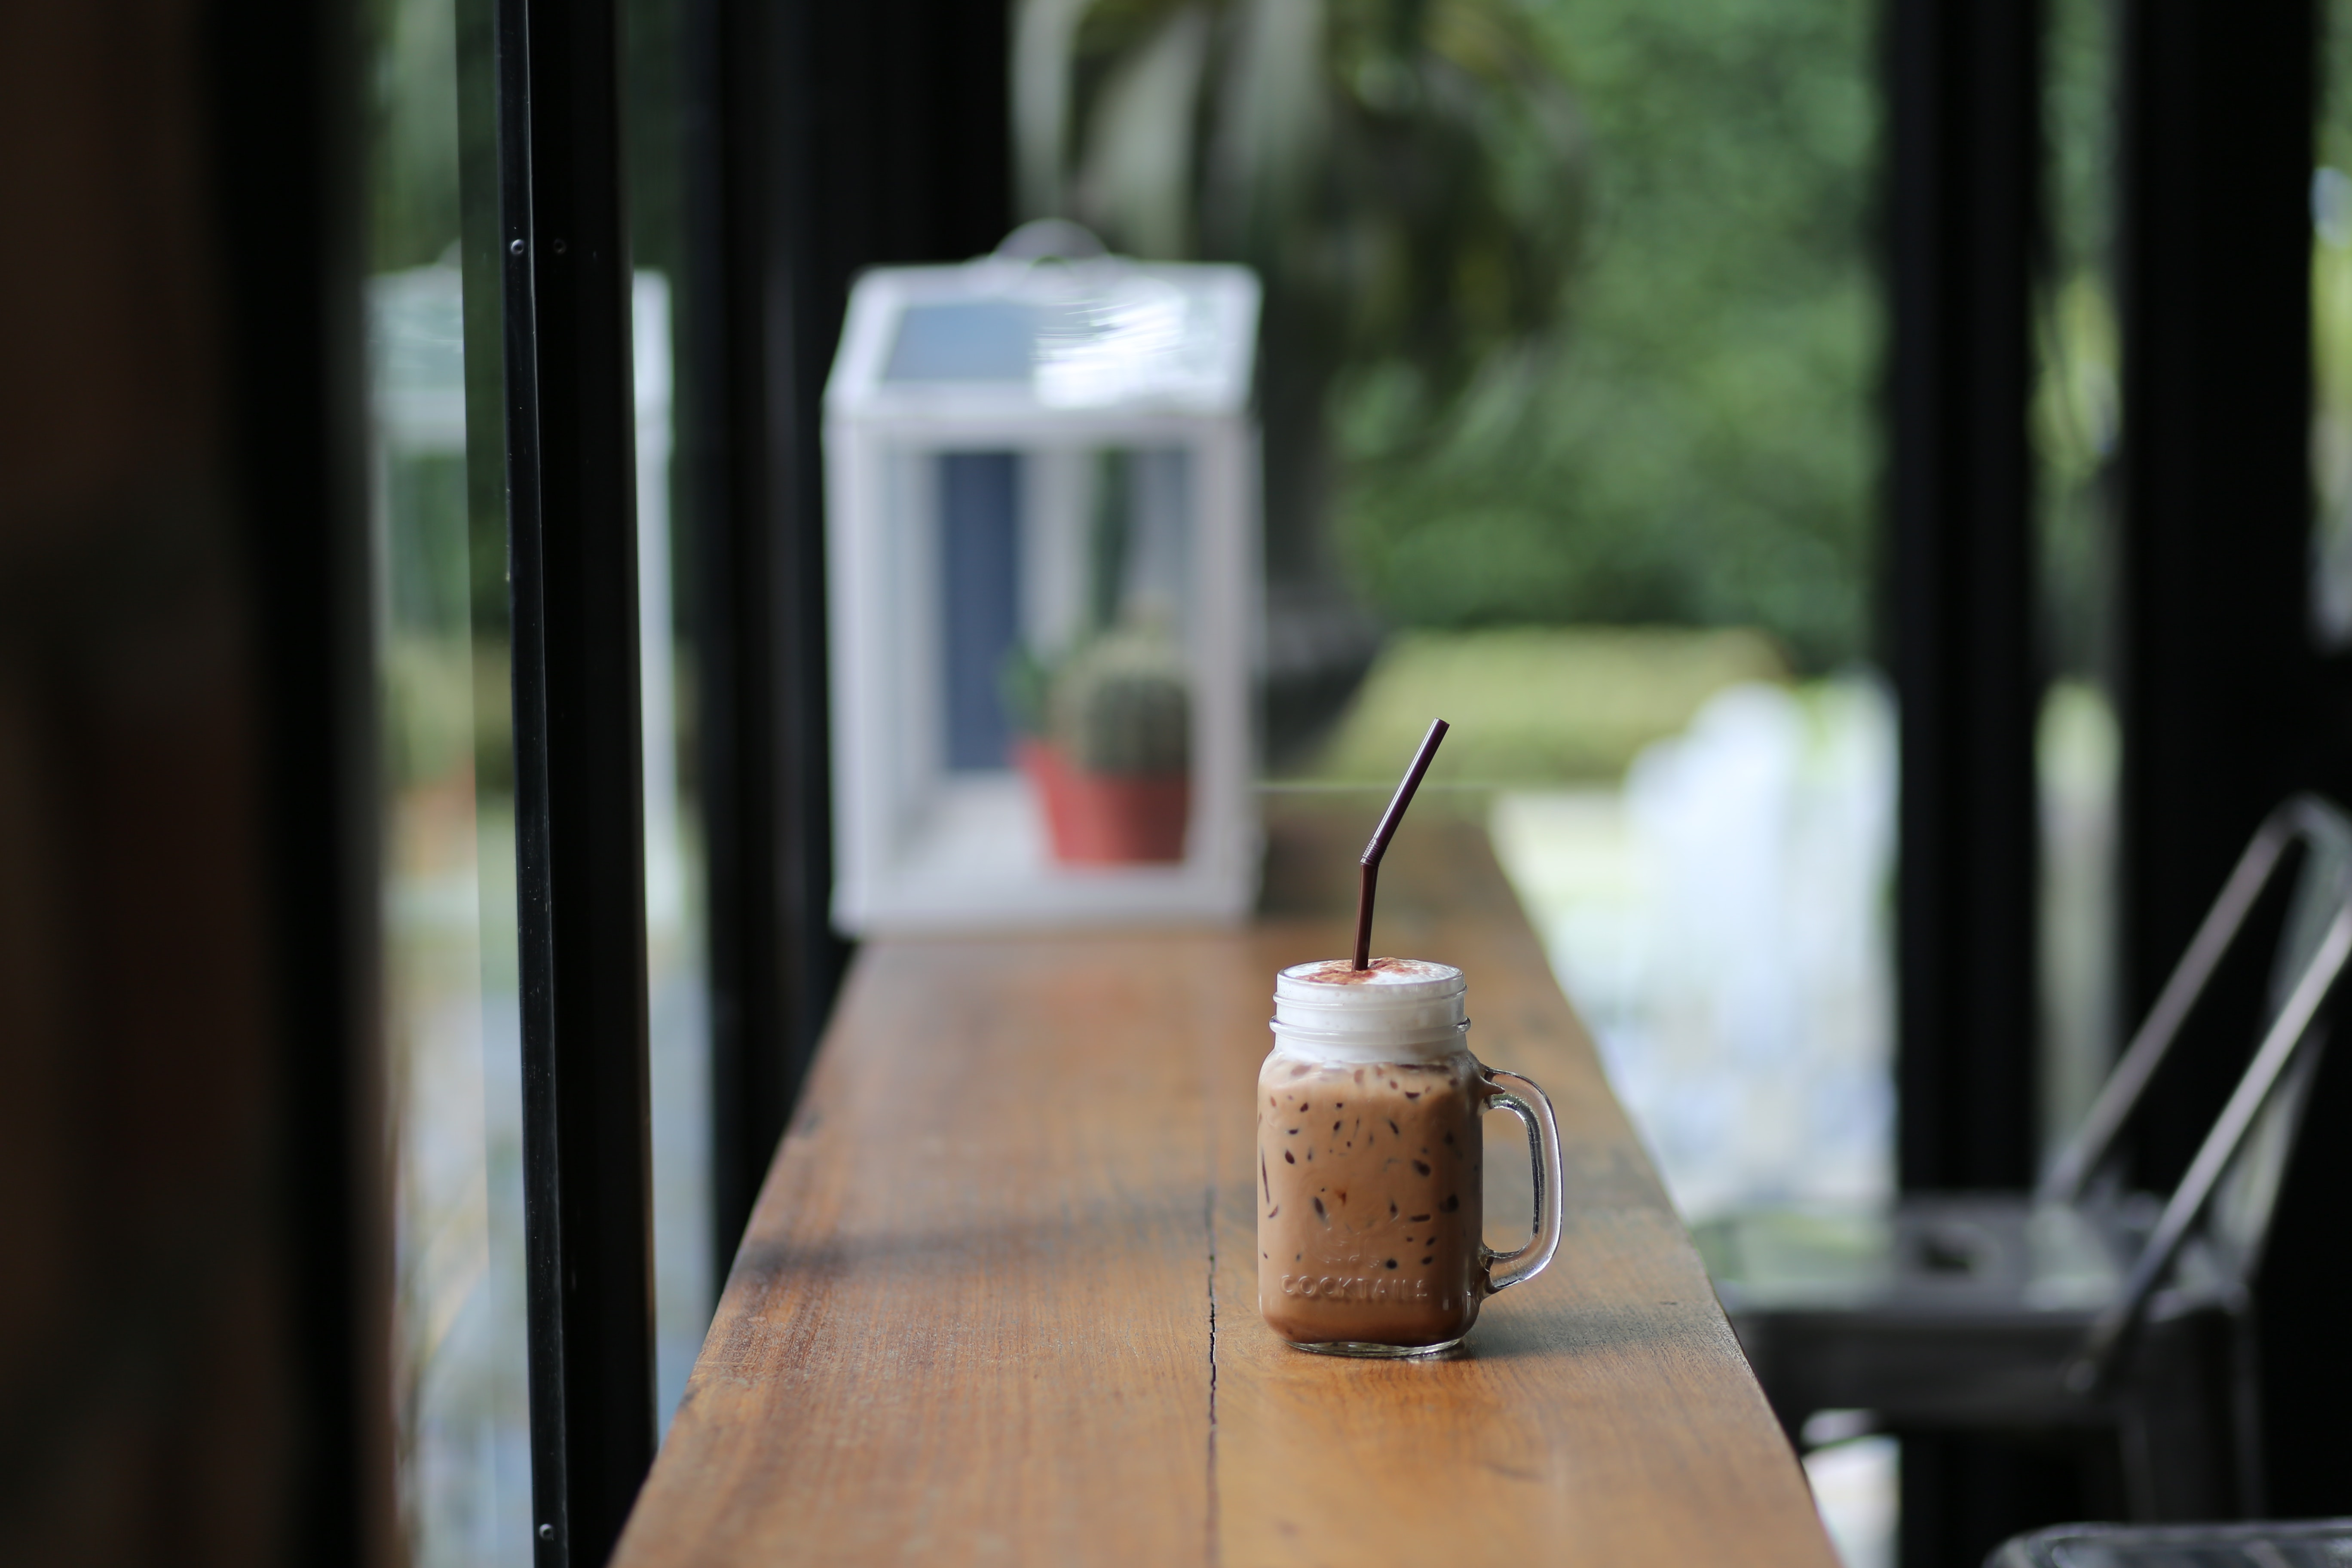
glass, drink, table